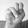
ASL letter: N